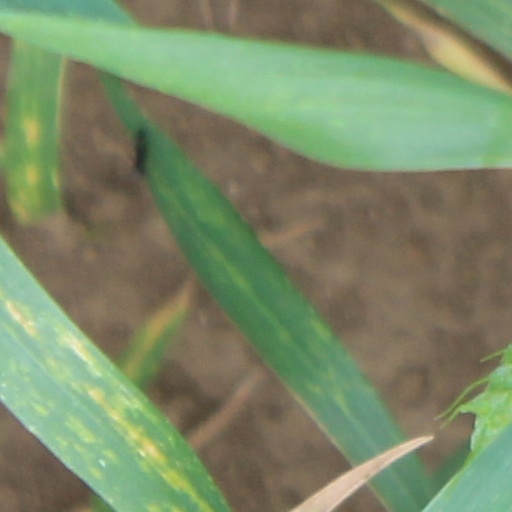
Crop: wheat